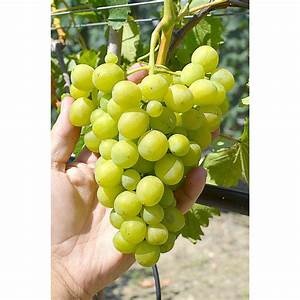
Label: grape